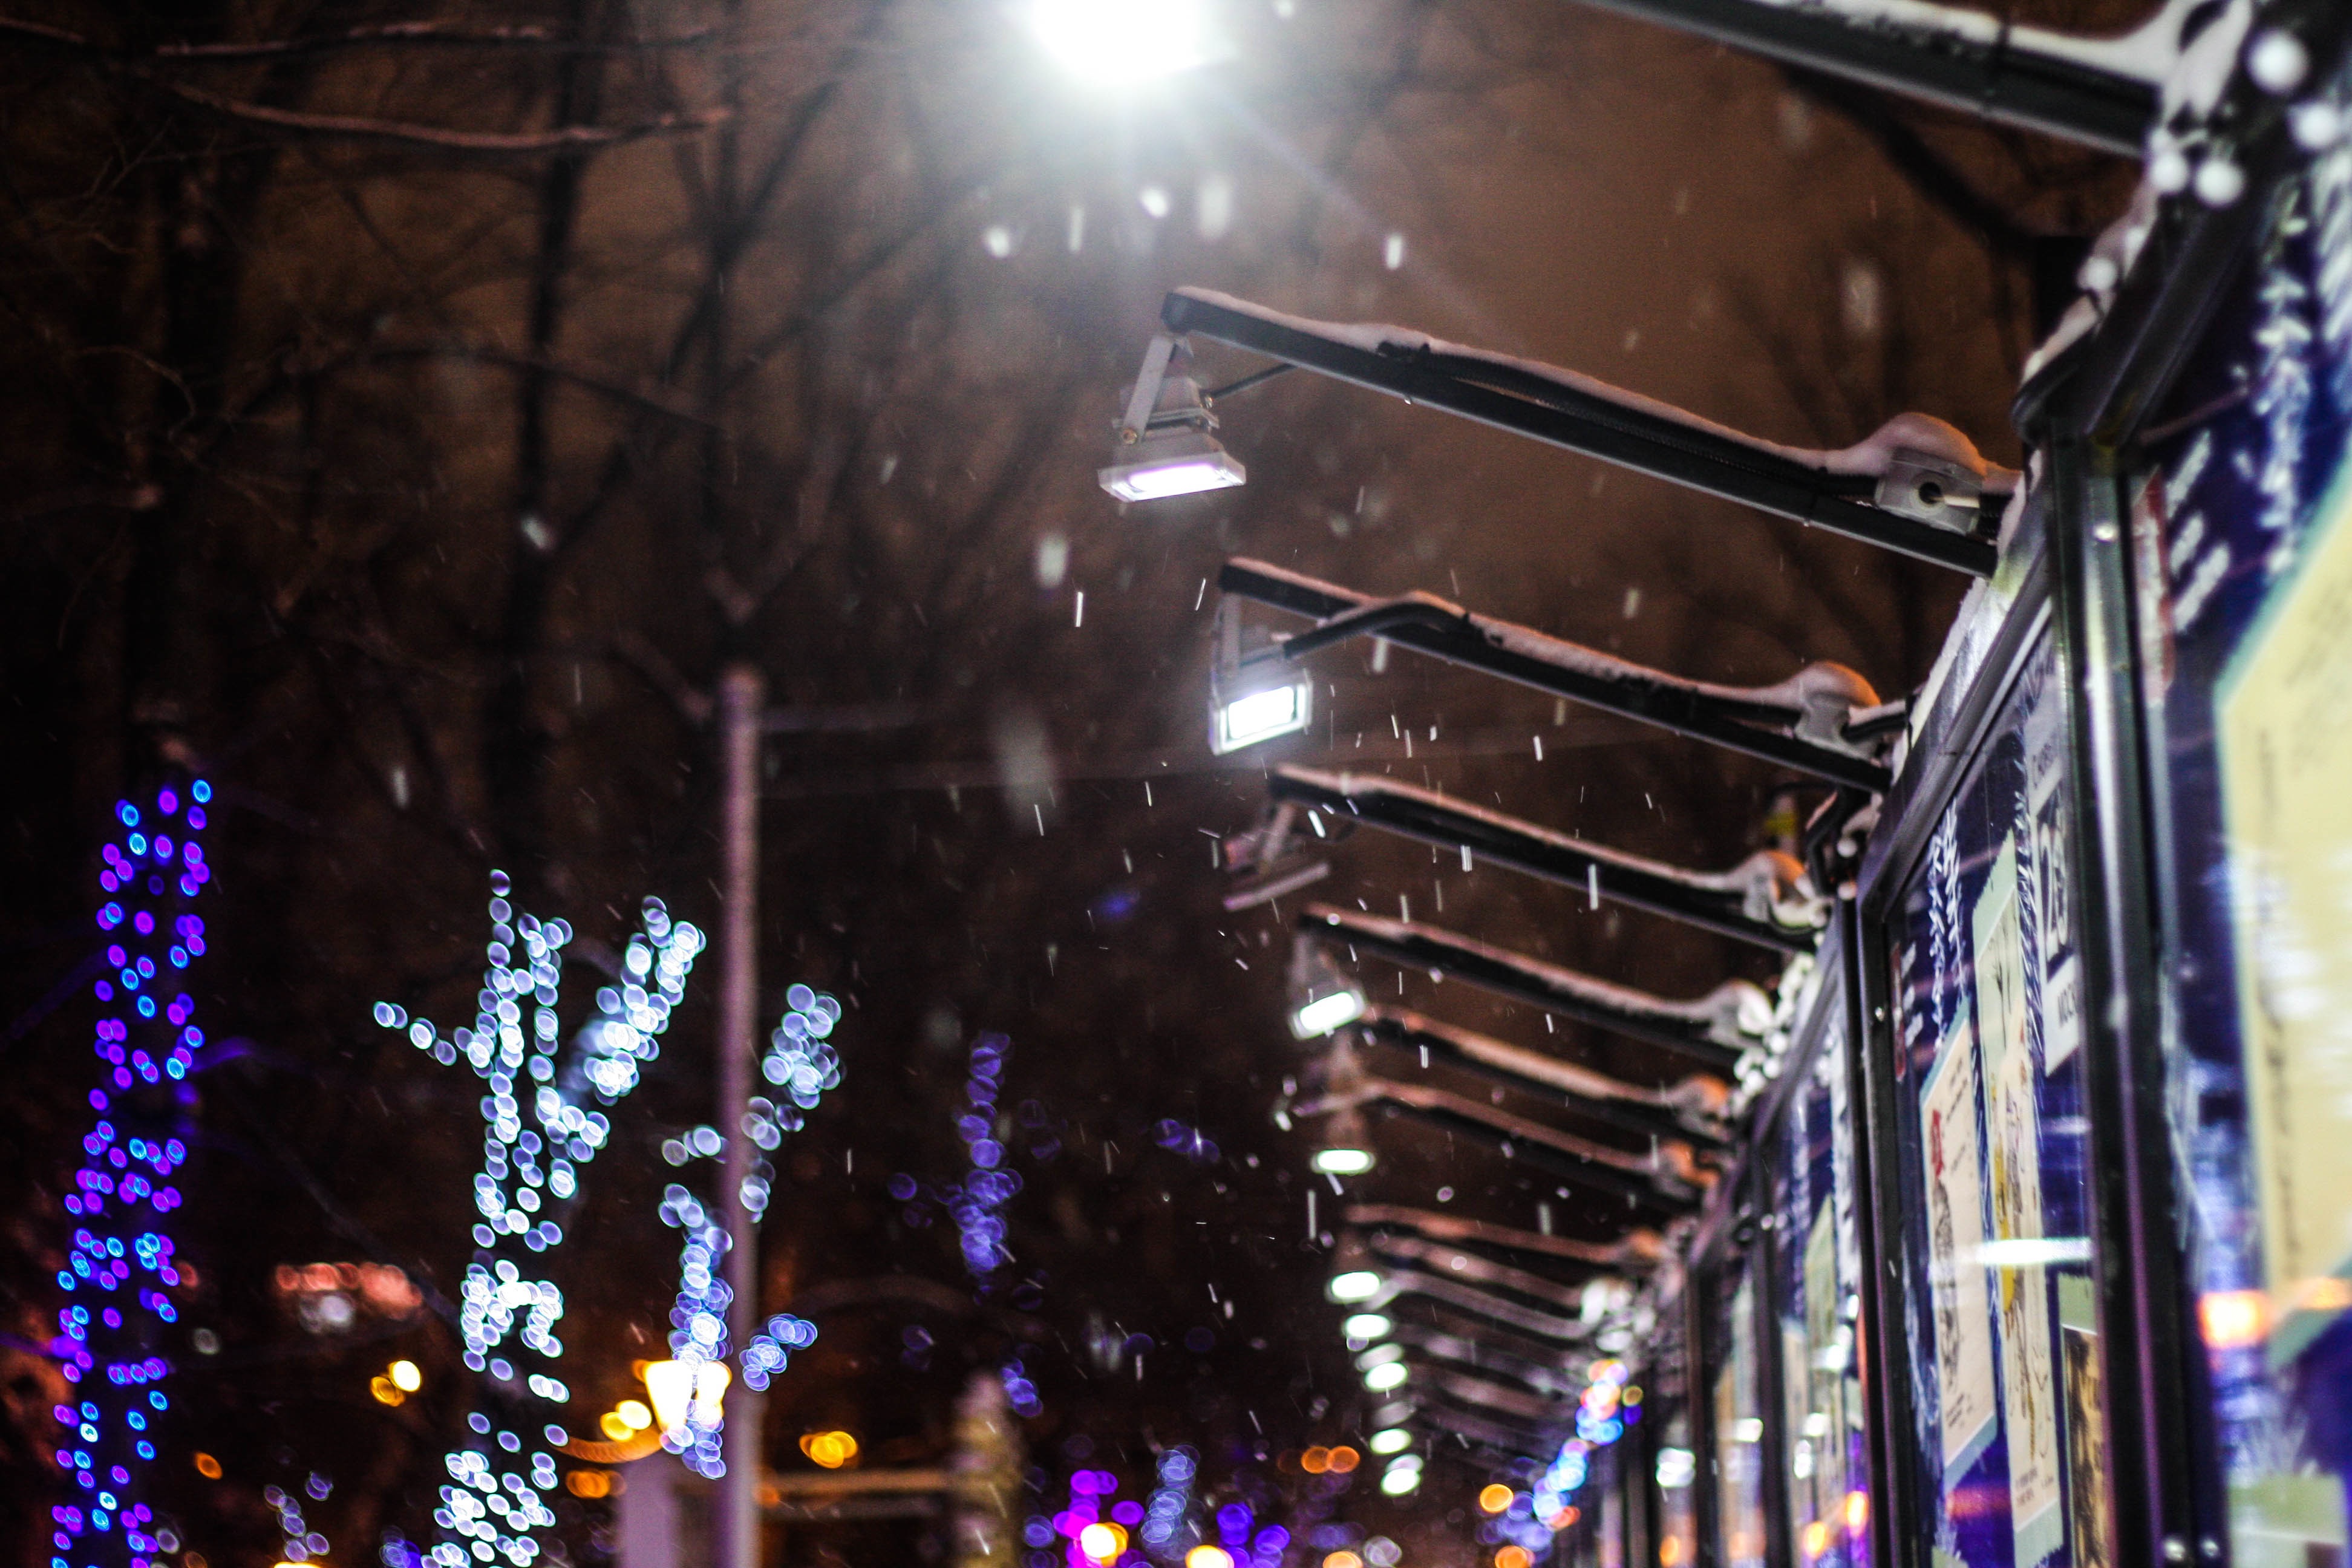
night, amusement park